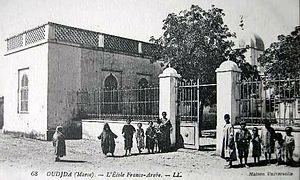
Cette photographie insérée dans un bouquin est la reproduction d'une carte postale éditée par la ""Maison Universelle""...il s'agit de la nouvelle école franco-arabe d'Oudjda construite en 1910..."